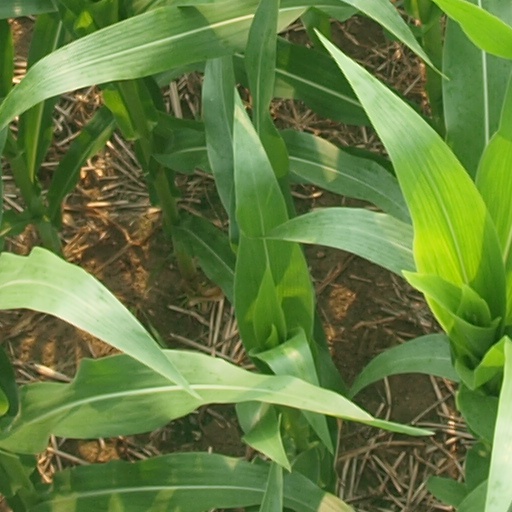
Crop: maize; corn